42nd Filmfare Awards

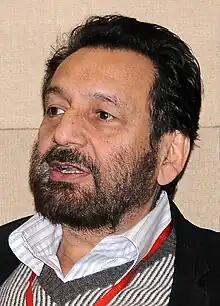
Shekhar Kapur — Best Director winner for "Bandit Queen"

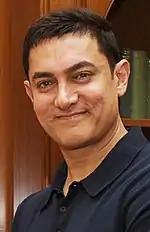
Aamir Khan — Best Actor winner for "Raja Hindustani"

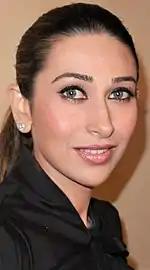
Karisma Kapoor — Best Actress winner for "Raja Hindustani"

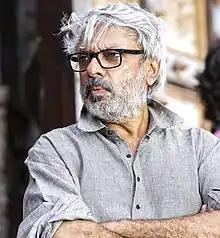
Sanjay Leela Bhansali — Best Director Critics winner for ""

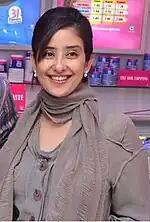
Manisha Koirala — Best Actress Critics winner for ""

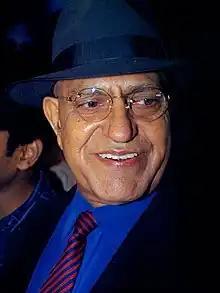
Amrish Puri — Best Supporting Actor winner for ""

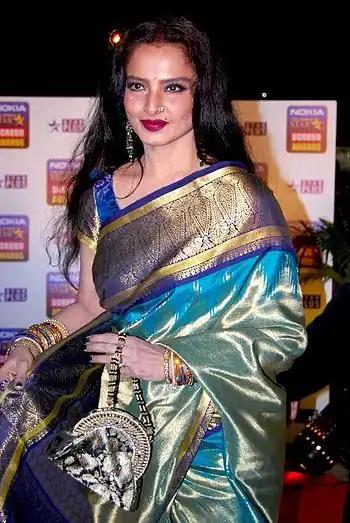
Rekha — Best Supporting Actress winner for "Khiladiyon Ka Khiladi"

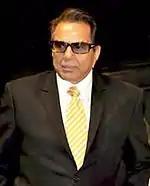
Dharmendra — Lifetime Achievement Awardee

The winners and nominees have been listed below. Winners are listed first, highlighted in boldface, and indicated with a double dagger.